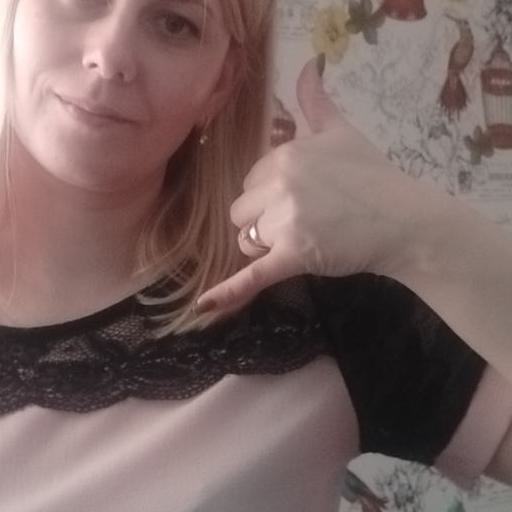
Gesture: call